Dietrich von Bern

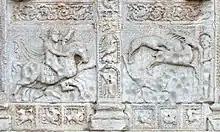
Carving in the church portal of San Zeno Maggiore in Verona that may depict Theodoric, marked as (stupid king), being carried to Hell by an infernal horse (c. 1140).

Lastly, Dietrich's various mythological and demonic attributes may derive from ecclesiastical criticism of the Arian Theodoric, whose soul, Gregory the Great reports, was dropped into Mount Etna as punishment for his persecution of orthodox Christians. Another notable tradition, first reported in the world chronicle of Otto of Freising (1143–1146), is that Theodoric rode to hell on an infernal horse while still alive. Other traditions record that Theodoric was the son of the Devil. It is unclear whether these negative traditions are the invention of the Church or whether they are a demonization of an earlier apotheosis of the heretical Theodoric. None of the surviving heroic material demonizes Dietrich in this way, however, and presents a generally positive view of the hero.